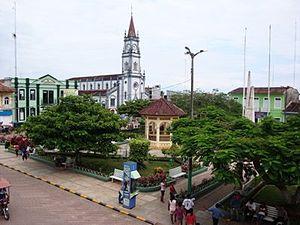
Cet article recense les cathédrales du Pérou.
Yurimaguas est une ville portuaire, chef-lieu de la province d'Alto Amazonas dans la région Loreto, au nord-est du Pérou. Elle est située sur la convergence de deux rivières : le Huallaga et son affluent le Paranapura lequel se jette dans l'Huallaga au nord-ouest de la ville.